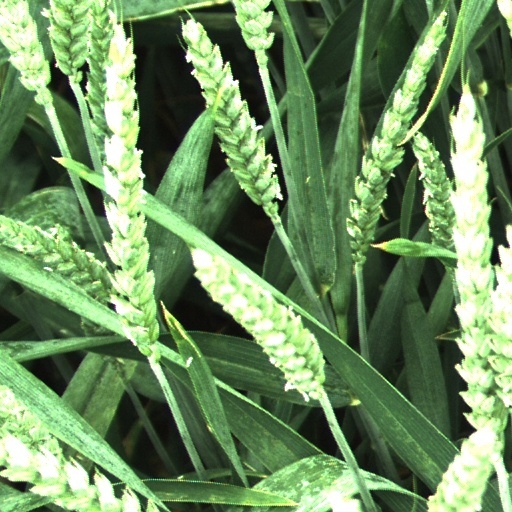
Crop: wheat